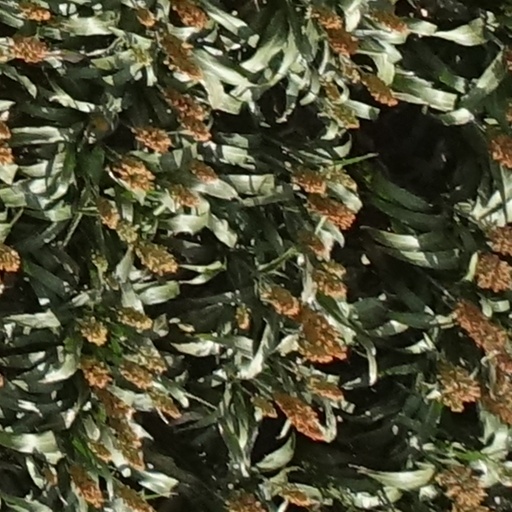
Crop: sorghum